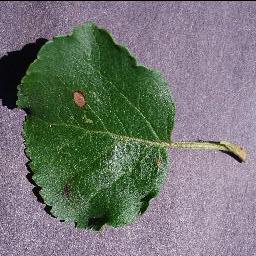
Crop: apple
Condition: black_rot